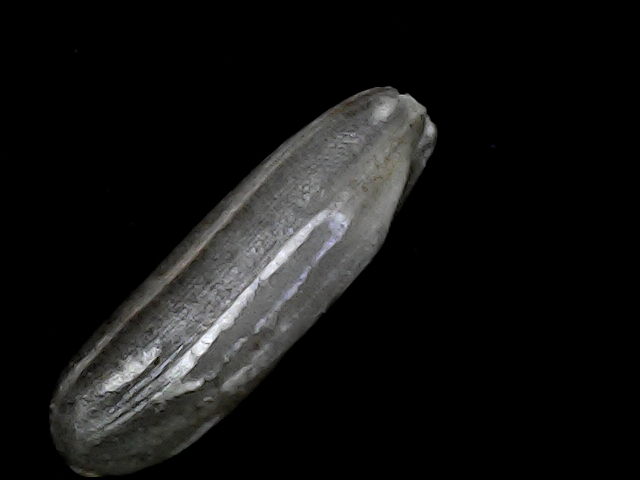
Rice variety: BD49